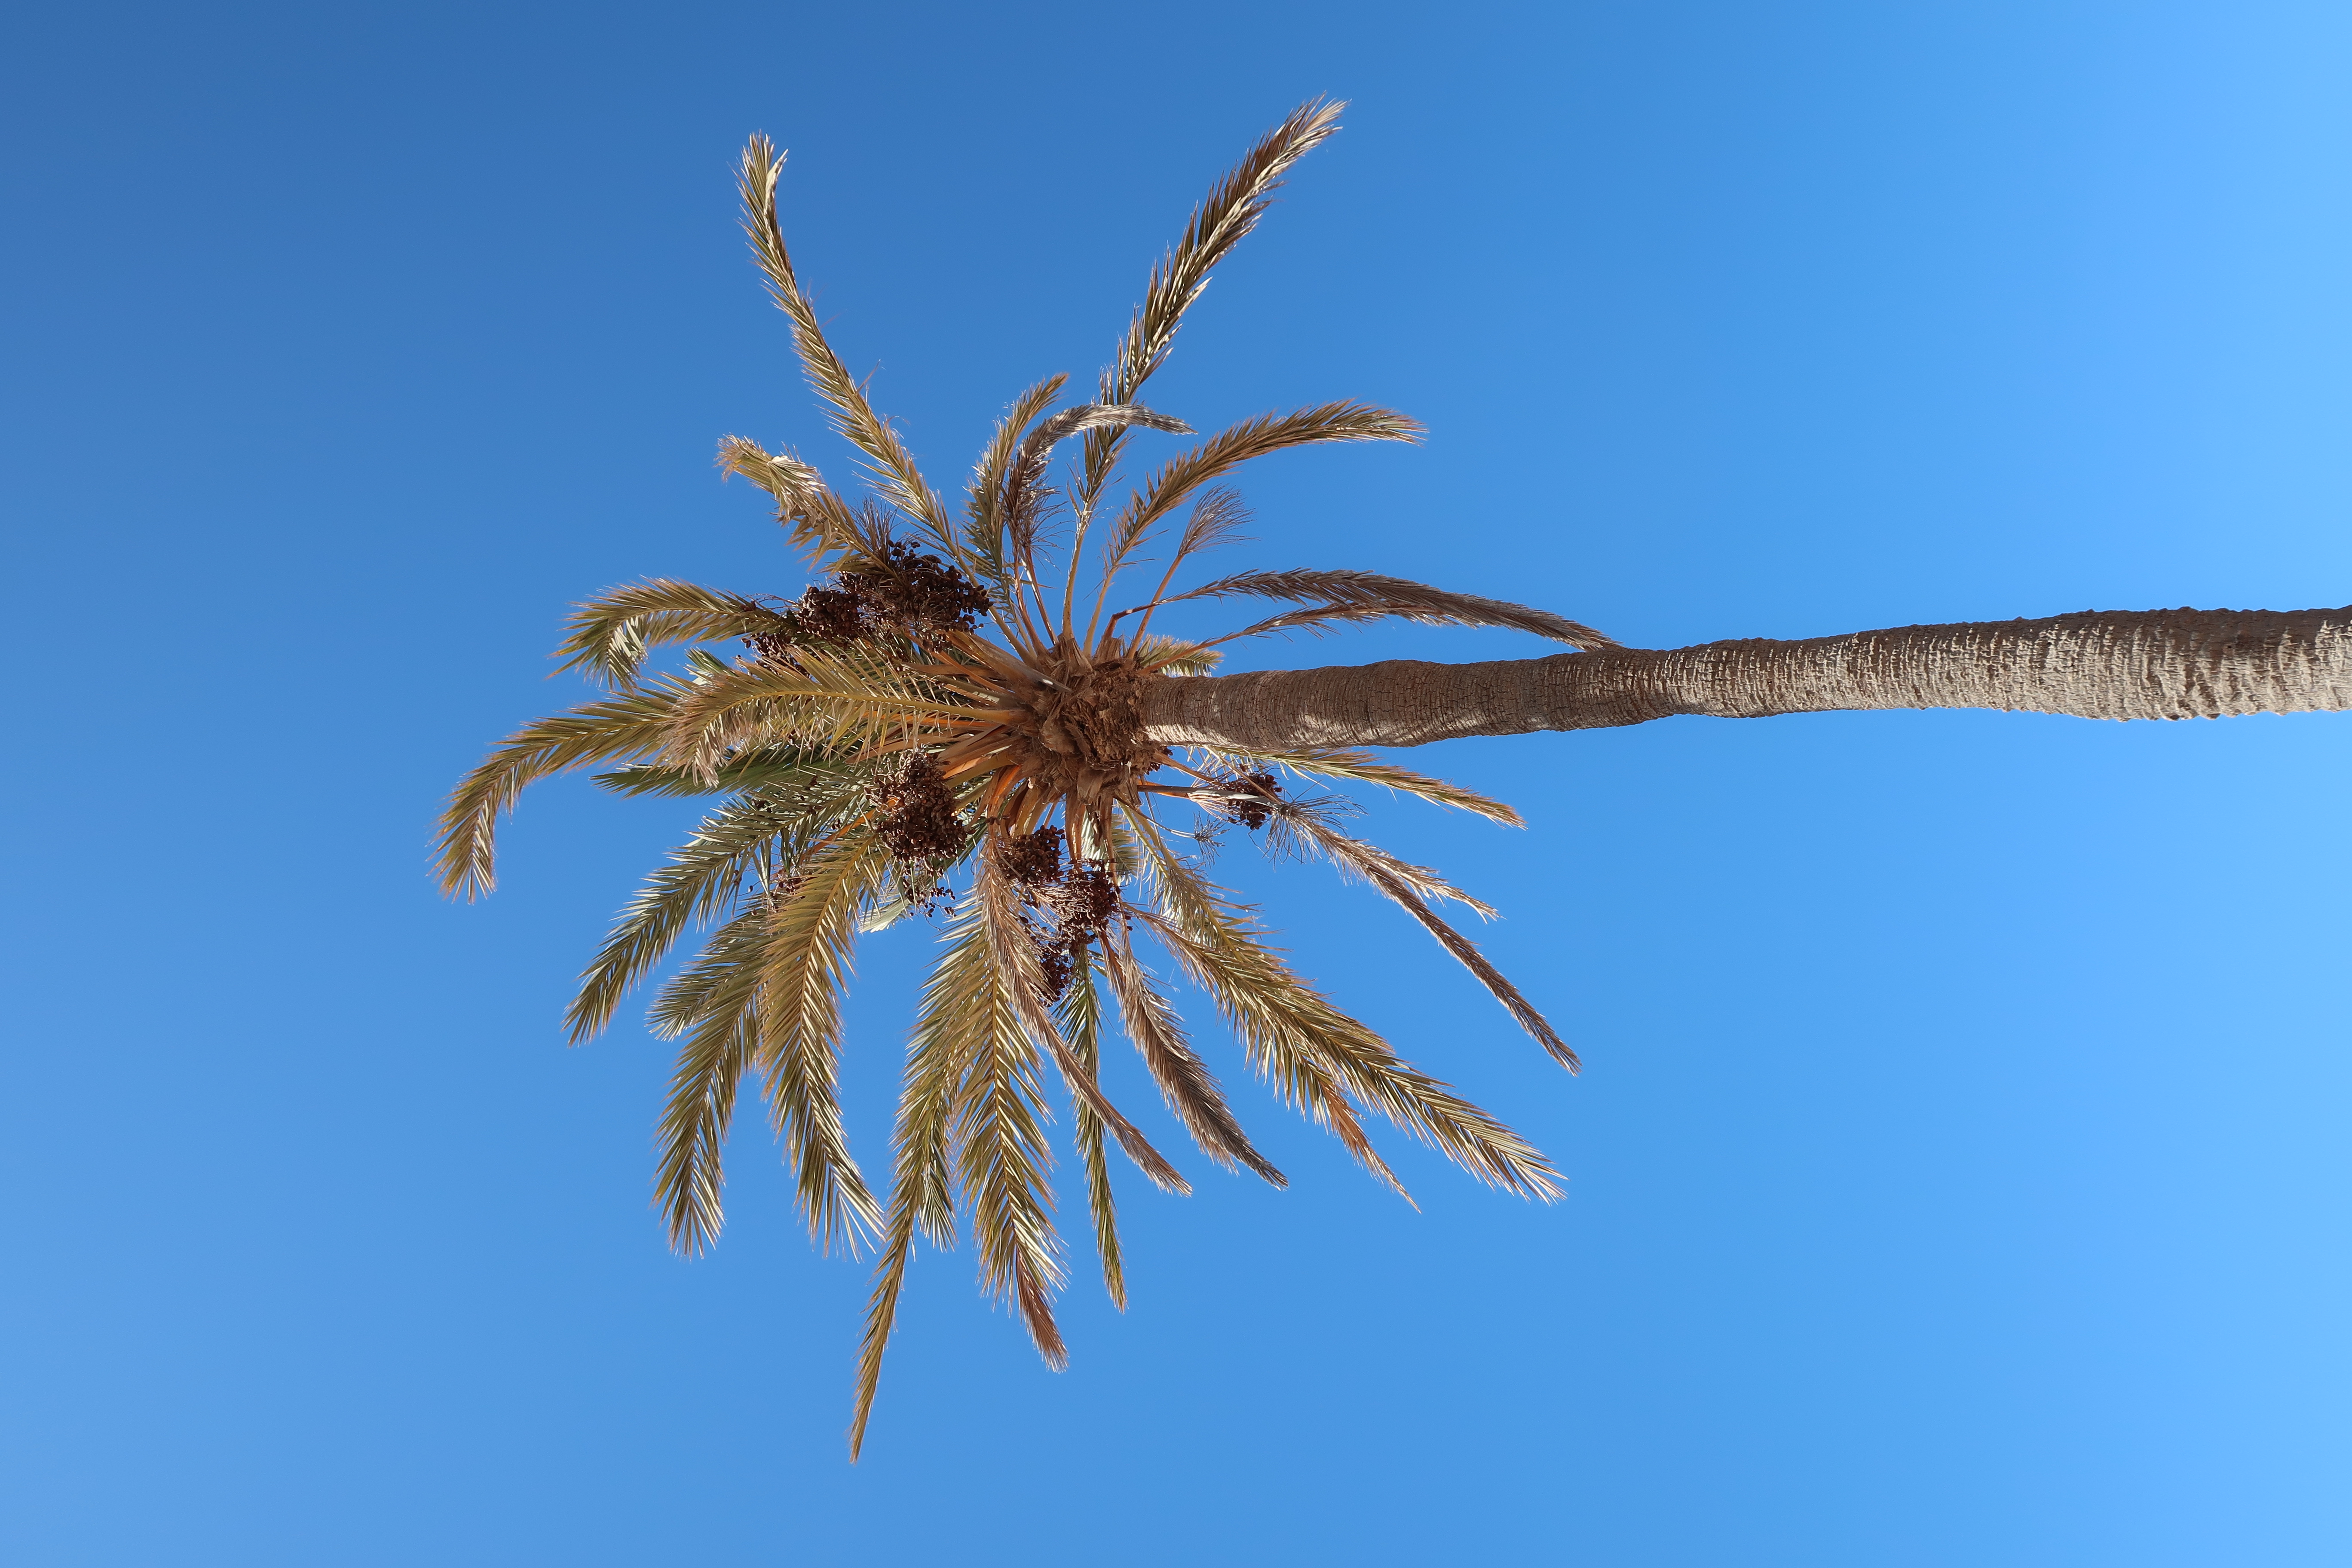
nature, sky, arecales, palm tree, tree, date palm, plant stem, plant, macro photography, branch